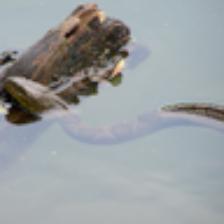
Label: NonHuman